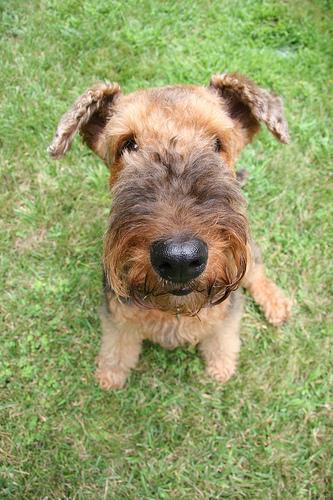
Airedale